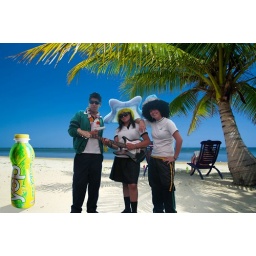
Relaxing under a palm tree on remote beach